Calcutta Club

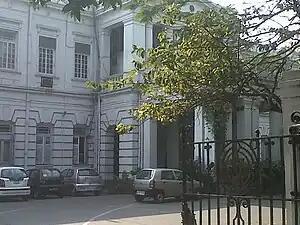
Calcutta Club, Kolkata

The historic club house can be accessed by its members. Facilities for members include Residential Rooms, Banquet & Conference, Tennis Court, Health Club, Billiard Room, Card Room, Swimming Pool, a Parlour and a Barber Shop. The main dining hall of the Club , that is called as the Coffee Room serves authentic continental dishes and genuine English dinner. The hall is nicely lit with antique and vintage chandeliers and maintains its traditional and cultural values. The clubhouse runs a bakery that is exclusive to its members and offers wonderful selection of savory pastries, croissants, cookies and bread. The club also has a Chinese restaurant, a Tandoor Corner, and a Wine and Cigar Bar. The clubhouse also maintains a library for reading and pleasure. The club has a stunning collection of silver services including silverware that is only used on special events like the lunch session held for Prince Andrew, Duke of York and other special club occasions.